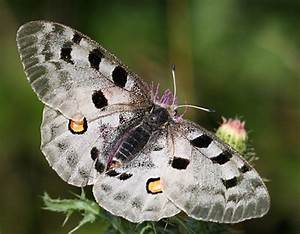
Label: butterfly